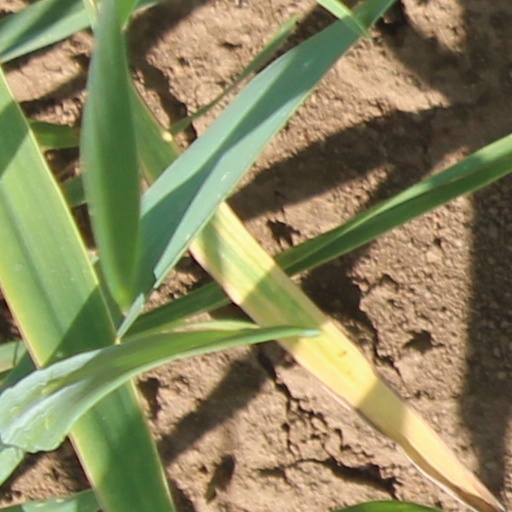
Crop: wheat